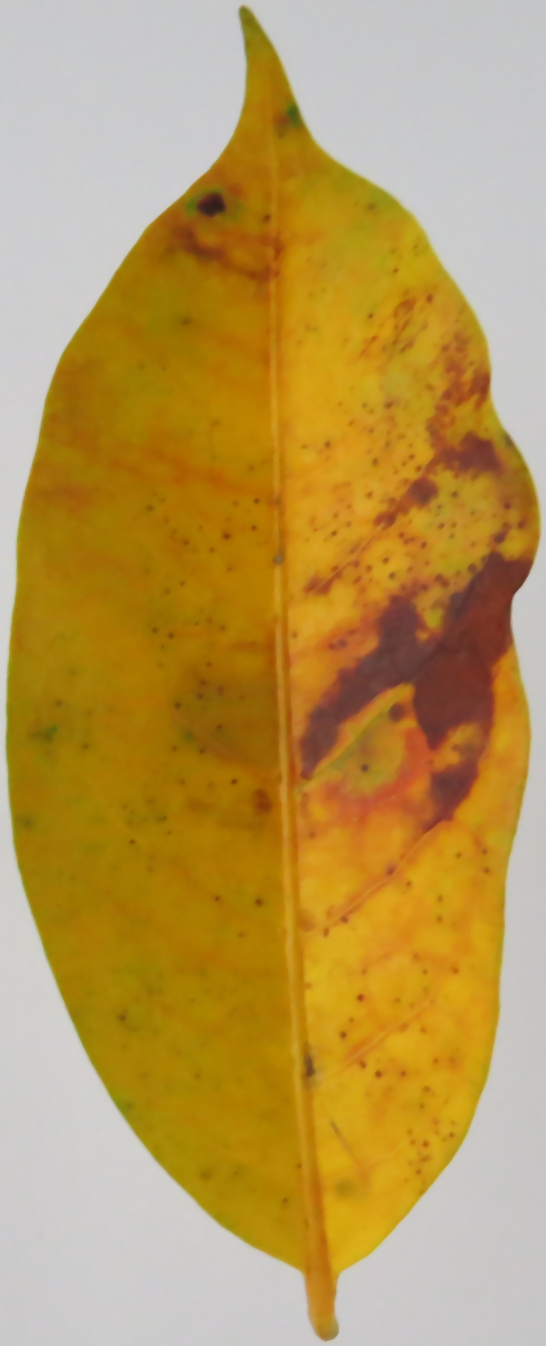
Label: phosphorus-P